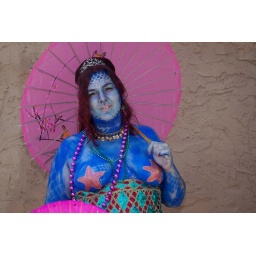
Lady in pink and blue